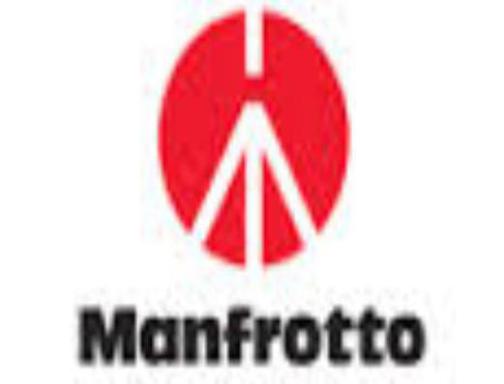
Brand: manfrotto
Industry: Electronic